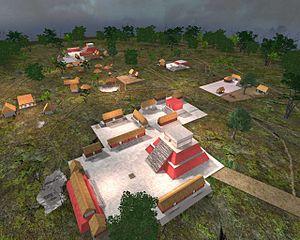
Un sacbé est un chemin construit par les Mayas des Basses-Terres. Surélevé d'une cinquantaine de centimètres, entre deux murets remplis de cailloux, il est revêtu d'un mortier calcaire pour le protéger des intempéries.
Cette liste des sites mayas est une liste alphabétique répertoriant un nombre significatif de sites archéologiques associés à la civilisation maya de la Mésoamérique.